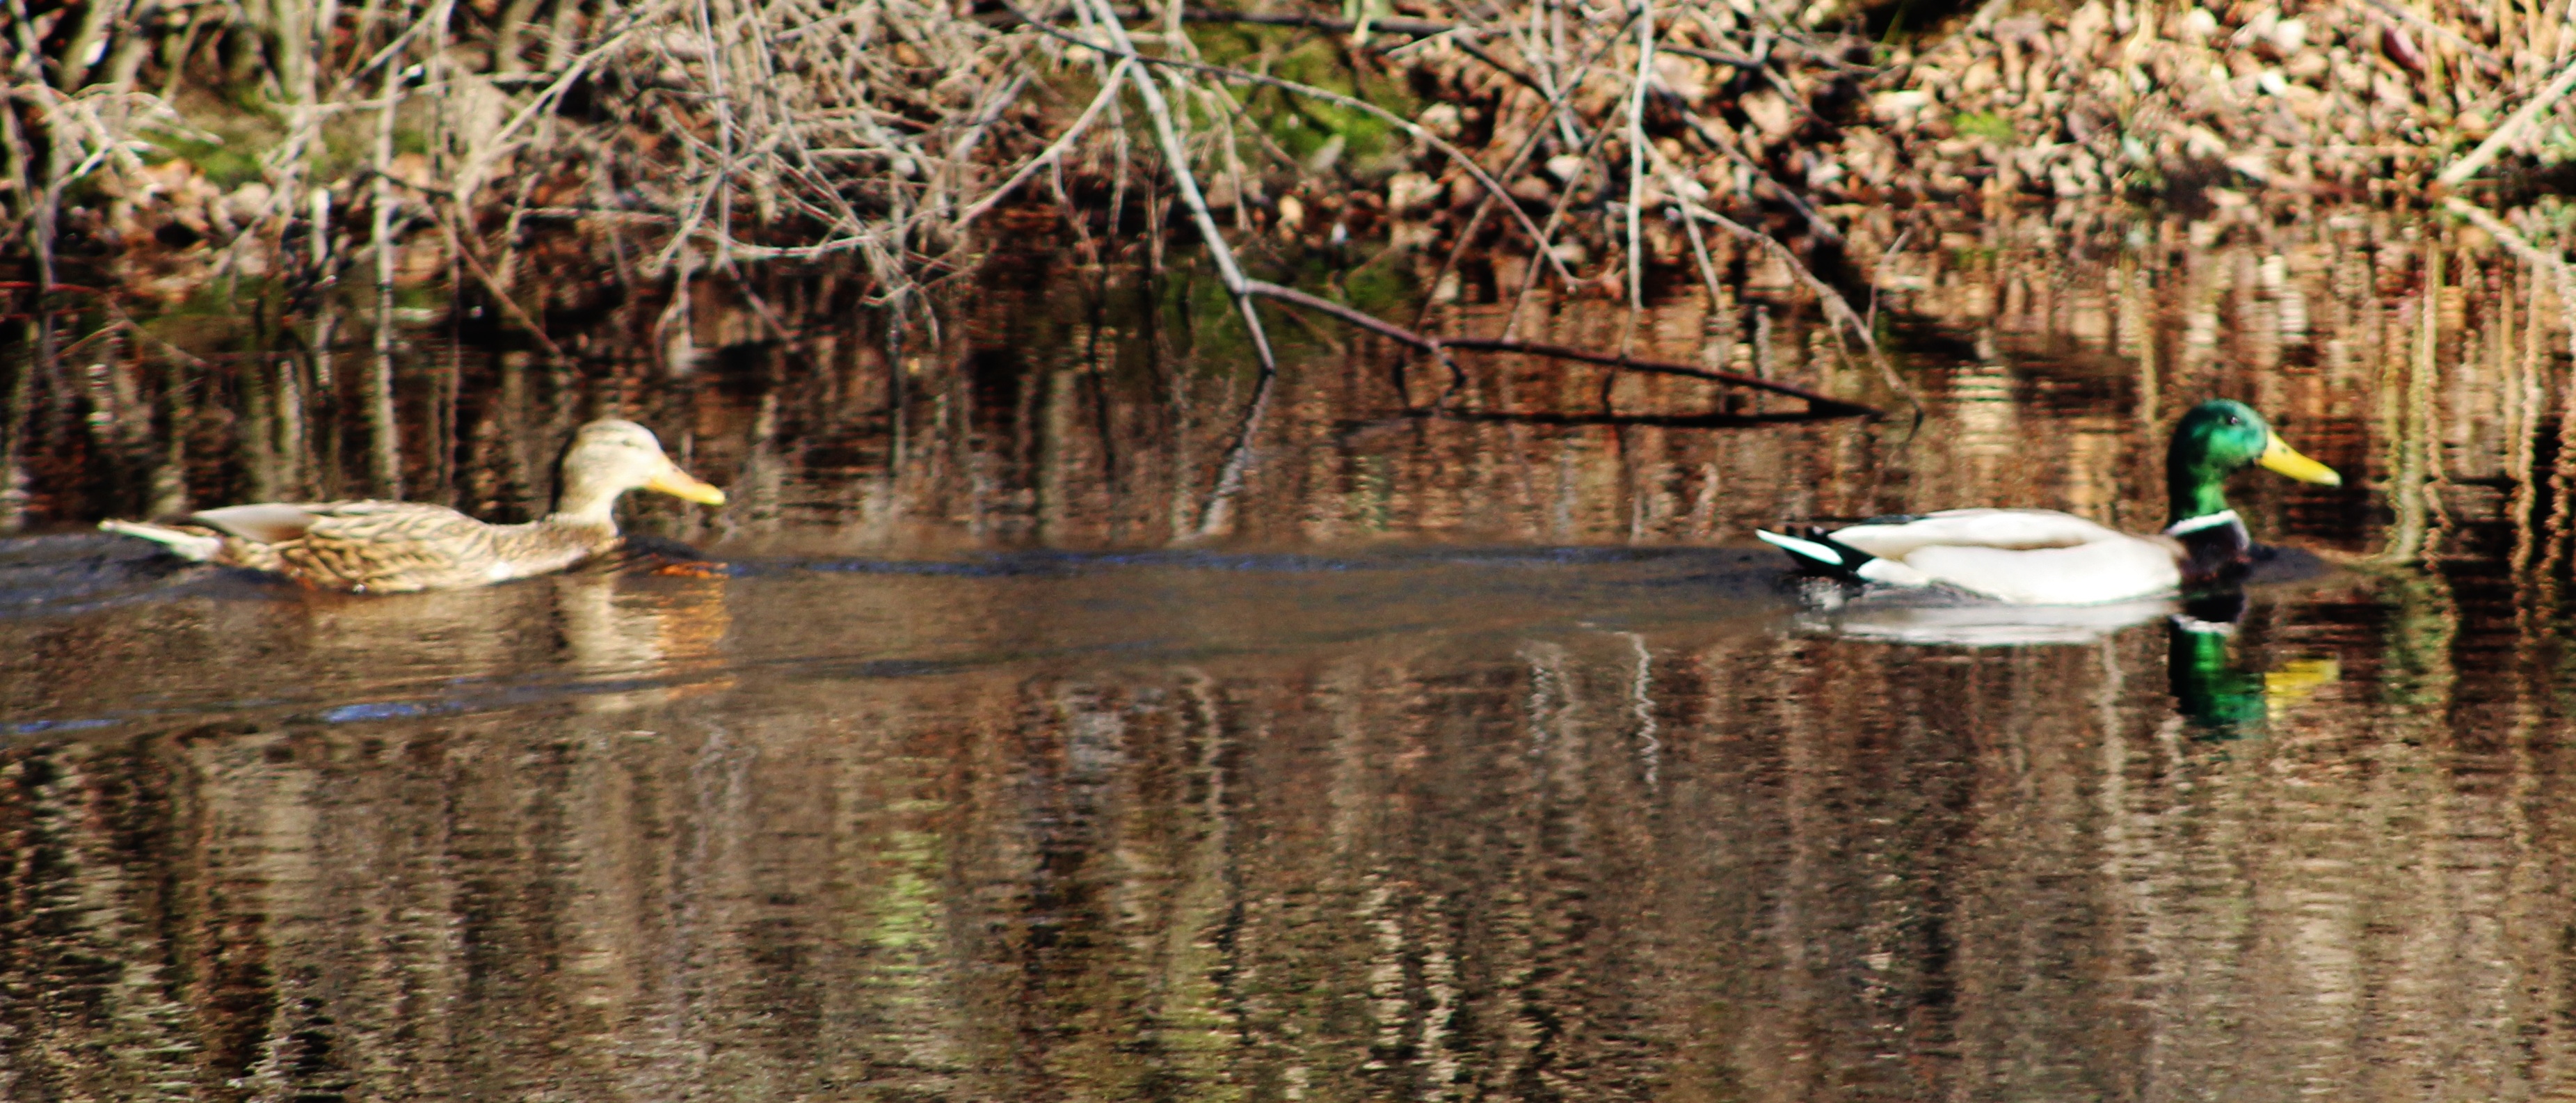
swamp, bird, pond, wildlife, fauna, duck, wetland, waterfowl, water bird, mallard, bayou, ducks geese and swans